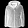
Label: Coat